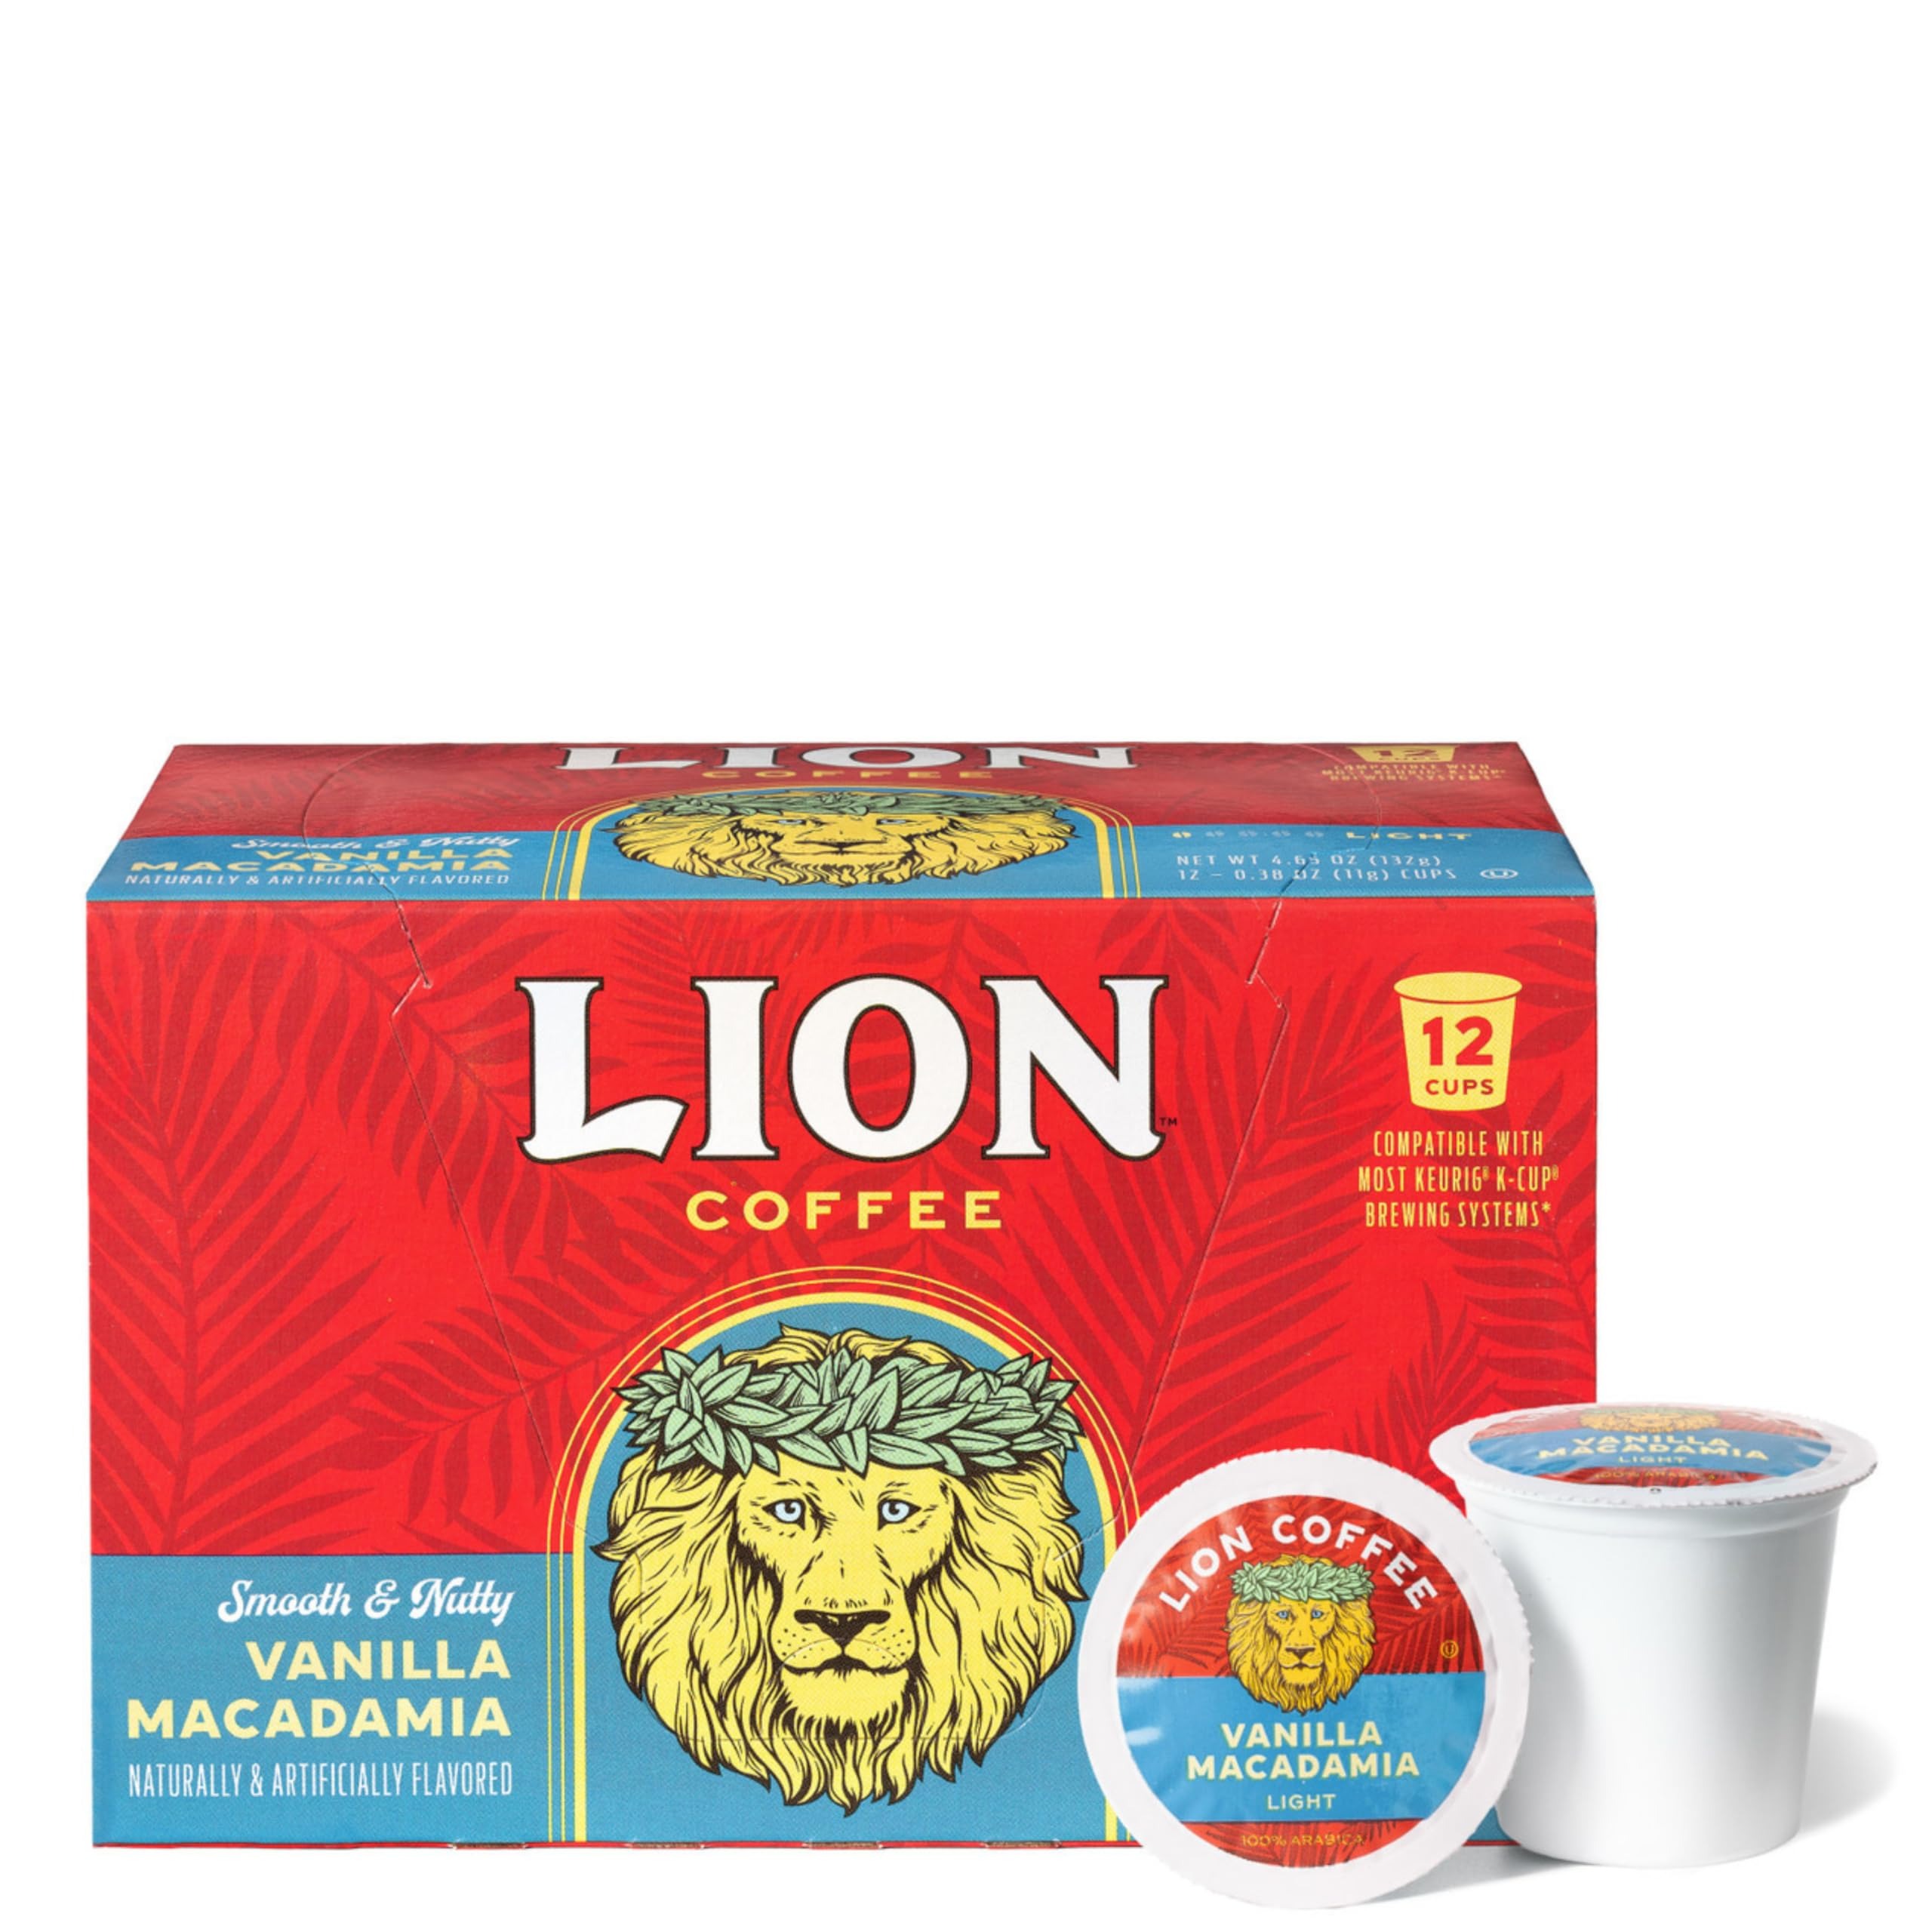
Item Name: Lion Coffee Vanilla Macadamia Flavored Medium Roast Coffee Pods - Single-Serve Pods - Hawaiian Inspired Flavor - Arabica Coffee - Compatible with Single-Serve Brewing Systems - 12 Count Box
Bullet Point 1: HAWAIIAN INSPIRED FLAVOR: Experience the smooth, tropical taste of Vanilla Macadamia medium roast coffee pods, bringing Hawaii's favorite flavors to your daily routine
Bullet Point 2: PREMIUM ARABICA BEANS: Made with carefully selected Arabica coffee beans for superior flavor and exceptional quality in every pod
Bullet Point 3: MEDIUM ROAST PERFECTION: Carefully crafted medium roast coffee delivers rich, balanced flavor in every cup, ideal for your morning coffee ritual
Bullet Point 4: SINGLE-SERVE BREWING COMPATIBLE: Works perfectly with most single-serve brewing systems, delivering fresh aroma and consistent taste in every convenient cup
Bullet Point 5: ICONIC BRAND HERITAGE: Experience the tradition of Lion Coffee—bringing more Roar to Every Pour since 1864. Expertly roasted in Hawaii from premium whole coffee beans, delivered in convenient coffee pods for a rich, satisfying cup every time.
Product Description: Discover the perfect morning ritual with Lion Coffee Vanilla Macadamia Medium Roast Coffee Pods. These convenient single-serve pods bring the tropical essence of Hawaii to your coffee maker, compatible with popular brewing systems. Each pod delivers the perfect balance of smooth medium roast coffee enhanced with sweet vanilla and nutty macadamia flavors. Perfect for coffee lovers seeking both convenience and quality, these coffee pods offer consistent brewing and amazing taste cup after cup. The carefully crafted medium roast provides a smooth, never bitter experience that works beautifully as an everyday coffee or an afternoon pick-me-up. Lion Coffee's legacy since 1864 ensures each pod meets the highest standards. The 12-count box is ideal for home or office use, bringing Hawaii's favorite coffee brand to your daily routine. Compatible with single-serve brewing systems, these pods make it easy to enjoy premium coffee with just the touch of a button."
Value: 12.0
Unit: Count

Price: 9.59